2010 Indianapolis motorcycle Grand Prix

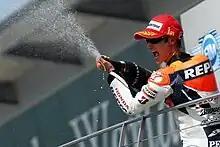
Dani Pedrosa, spraying the champagne on the podium after winning the MotoGP race.

An eight-motorcycle crash in the Snake Pit at the start (#34 R. Hayden, #29 Iannone, #2 Talmácsi, #52 Pešek, #61 Ivanov, #3 Corsi, #48 Tomizawa, #56 Ranseder) led to a red flag and two retirements (Tomizawa and Ranseder) immediately. It was later restarted, with the distance shortened to 17 laps.